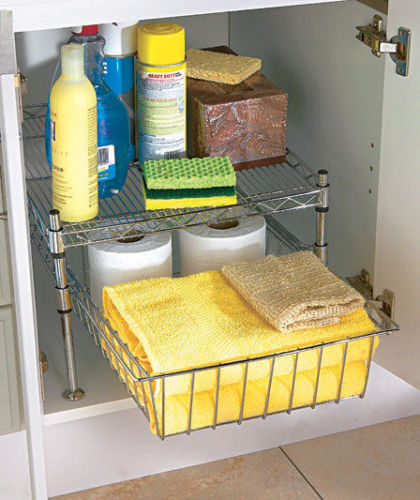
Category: cabinet